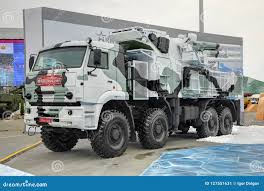
Label: Air Defense